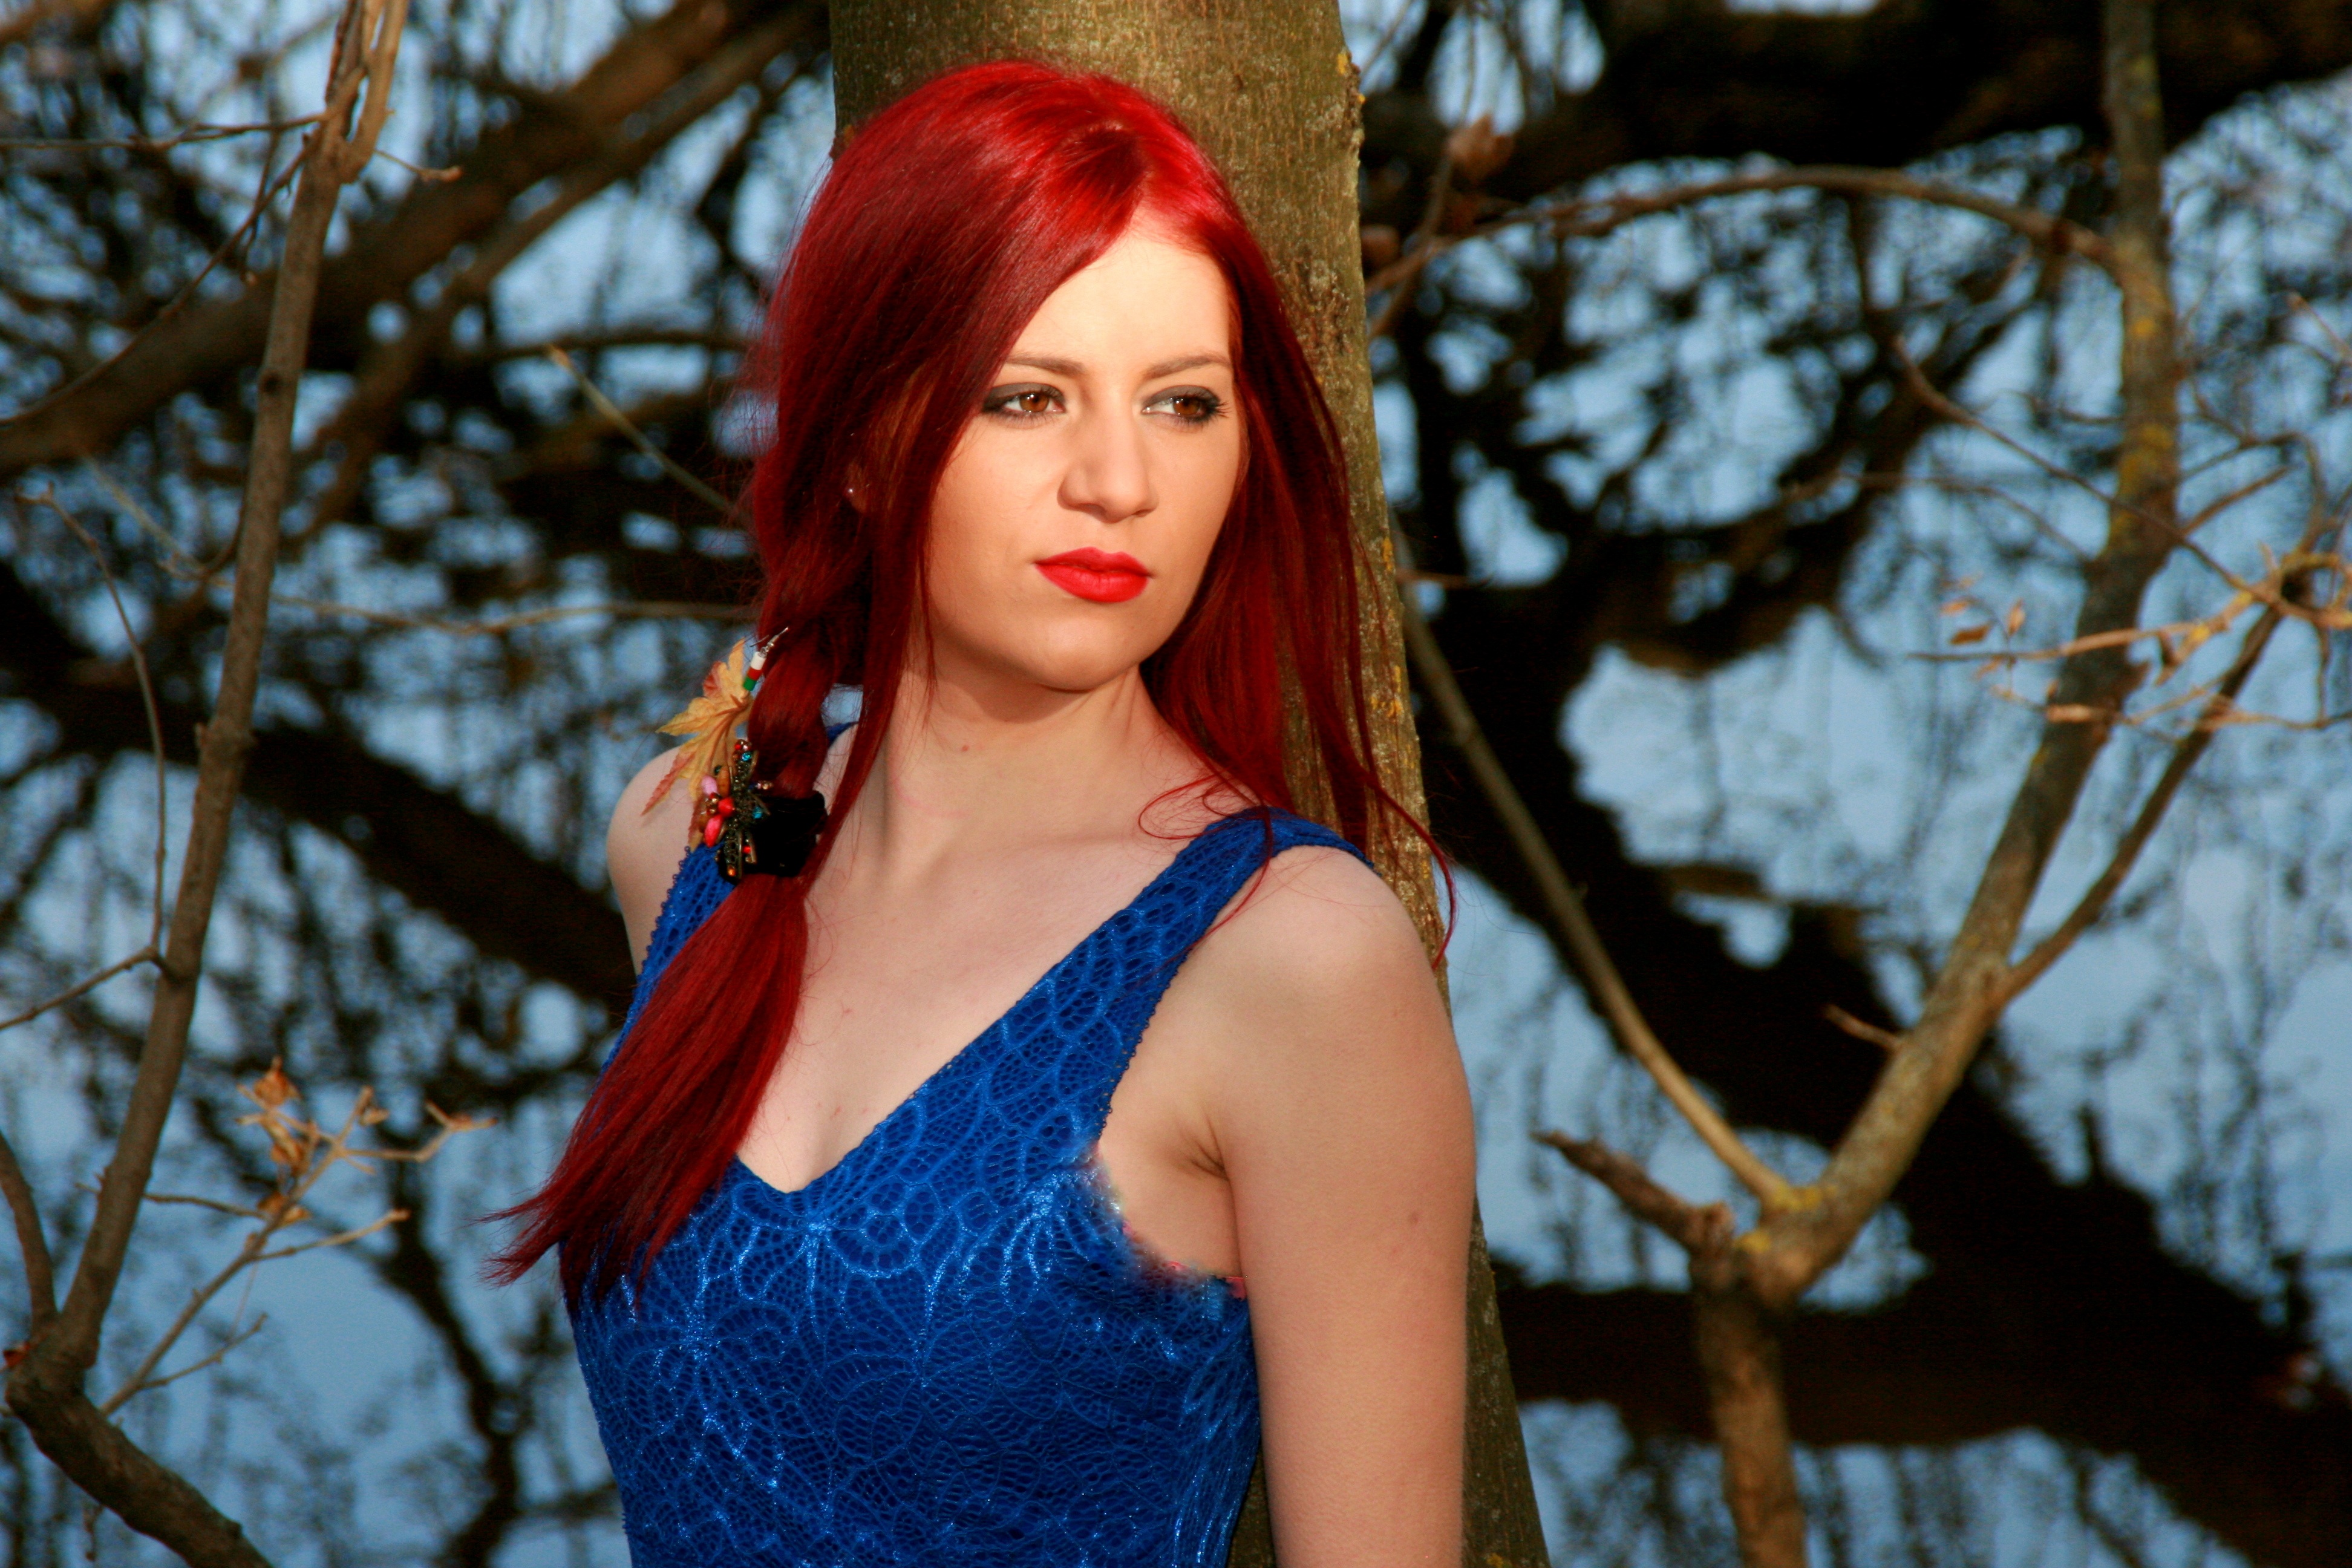
forest, person, girl, woman, hair, photography, flower, lake, portrait, model, spring, red, autumn, fashion, blue, clothing, lady, season, hairstyle, long hair, red hair, dress, vegetation, eye, photograph, beauty, blond, costume, photo shoot, brown hair, portrait photography, art model, human hair color